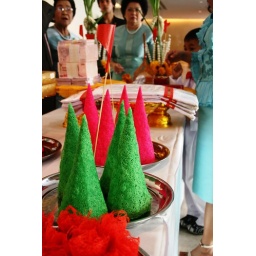
i didn't get to carry the stack of money in the background.... only some green christmas tree looking things.